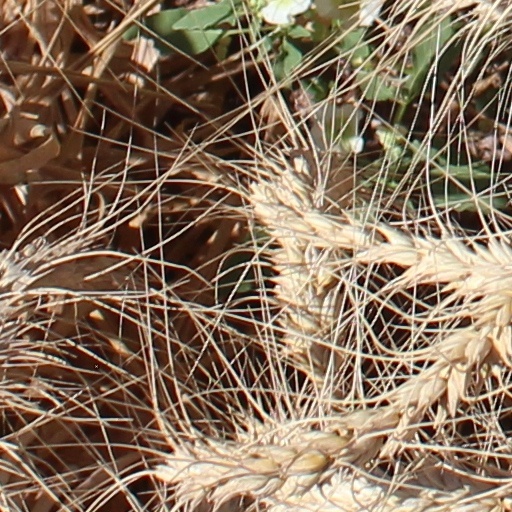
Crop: wheat